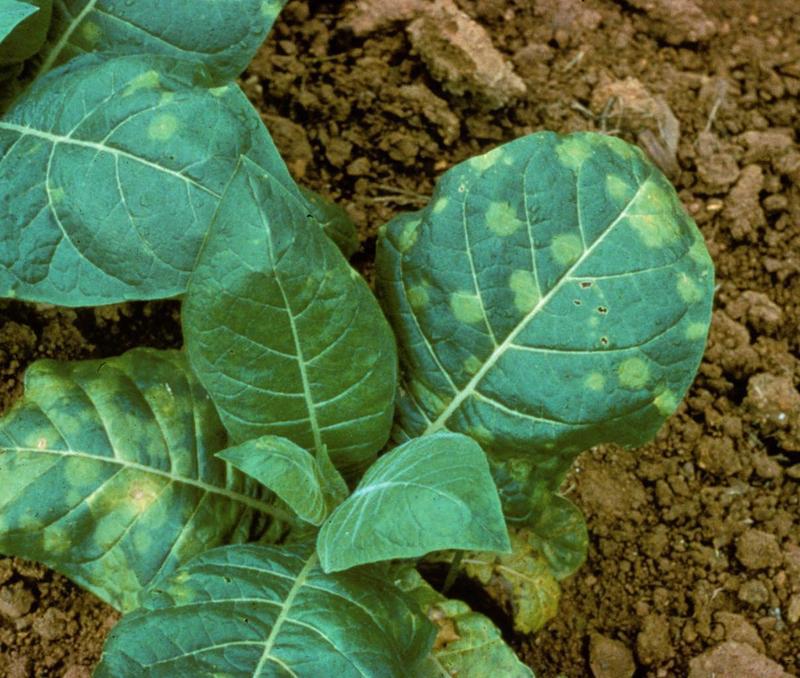
Plant: Tobacco
Disease: tobacco brown spot